Walter Extra

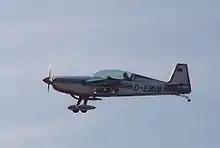
An Extra 300 during landing.

Walter Extra is a German award-winning aerobatic pilot and chief aircraft designer who founded the aerobatic aircraft manufacturer Extra Flugzeugbau (Extra Aircraft Construction).